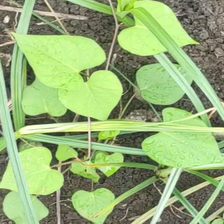
Weed species: Obscure_morning _glory(Ipomoea obscura)